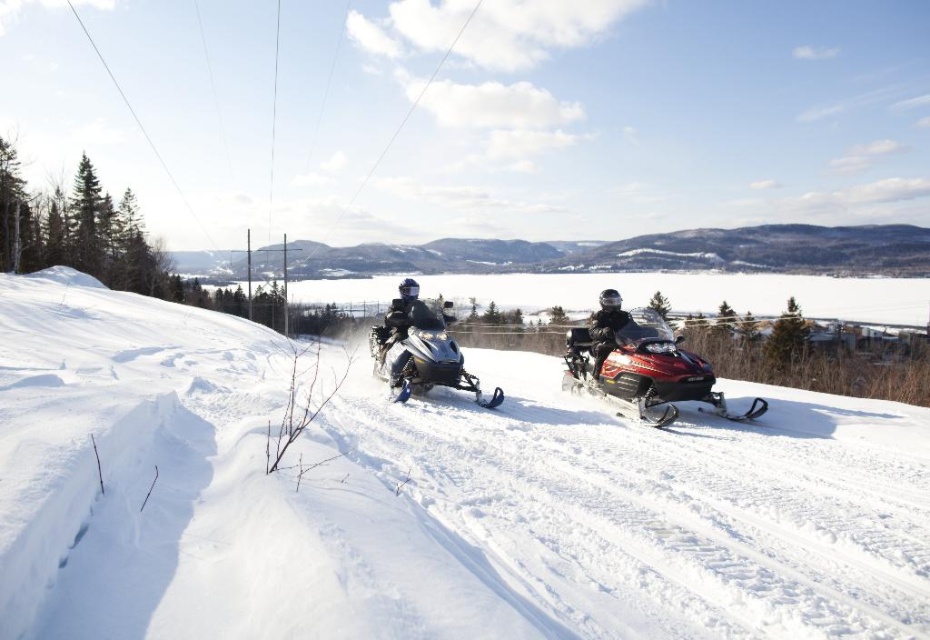
Question: Considering the relative positions of shiny red snowmobile at center and matte black snowmobile at center in the image provided, where is shiny red snowmobile at center located with respect to matte black snowmobile at center? (A) right (B) left
Answer: A